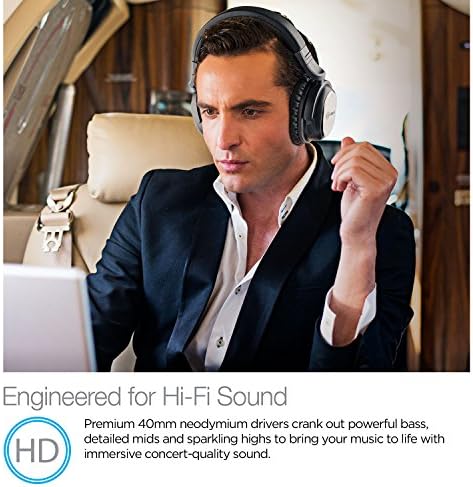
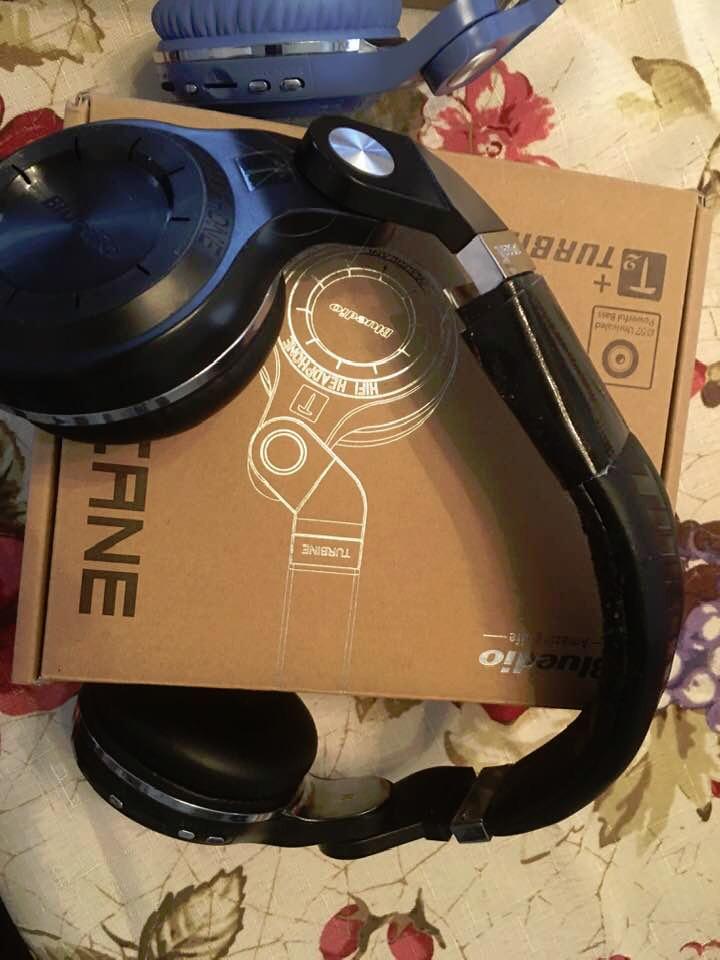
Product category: headphones
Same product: no